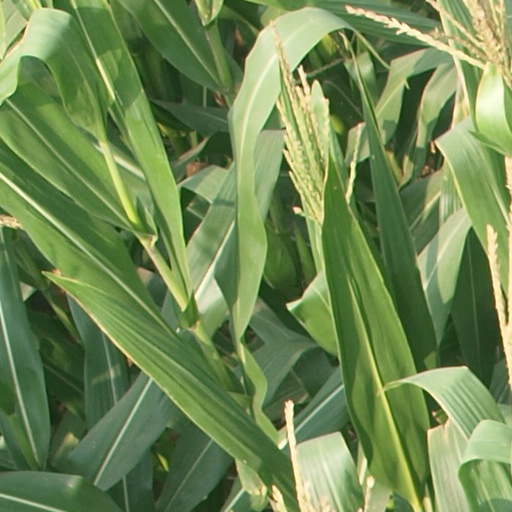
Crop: maize; corn